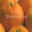
Label: orange